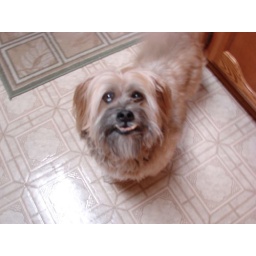
the dog in our house